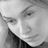
Emotion: sad